Chionogentias diemensis

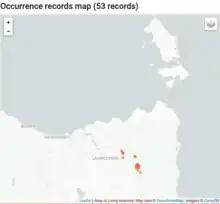
Species occurrences (distribution) of "C. diemensis" subsp. "plantainea", from Atlas of Living Australia.

Chionogentias diemensis subsp. plantaginea is found in the alpine areas of Mount Barrow, Ben Nevis and Ben Lomond area in North East Tasmania, and is thought to be locally common.